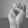
ASL letter: M